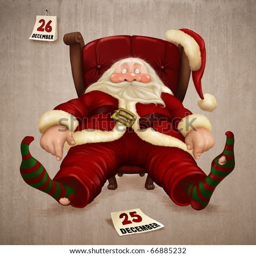
film character the day after western christian holiday